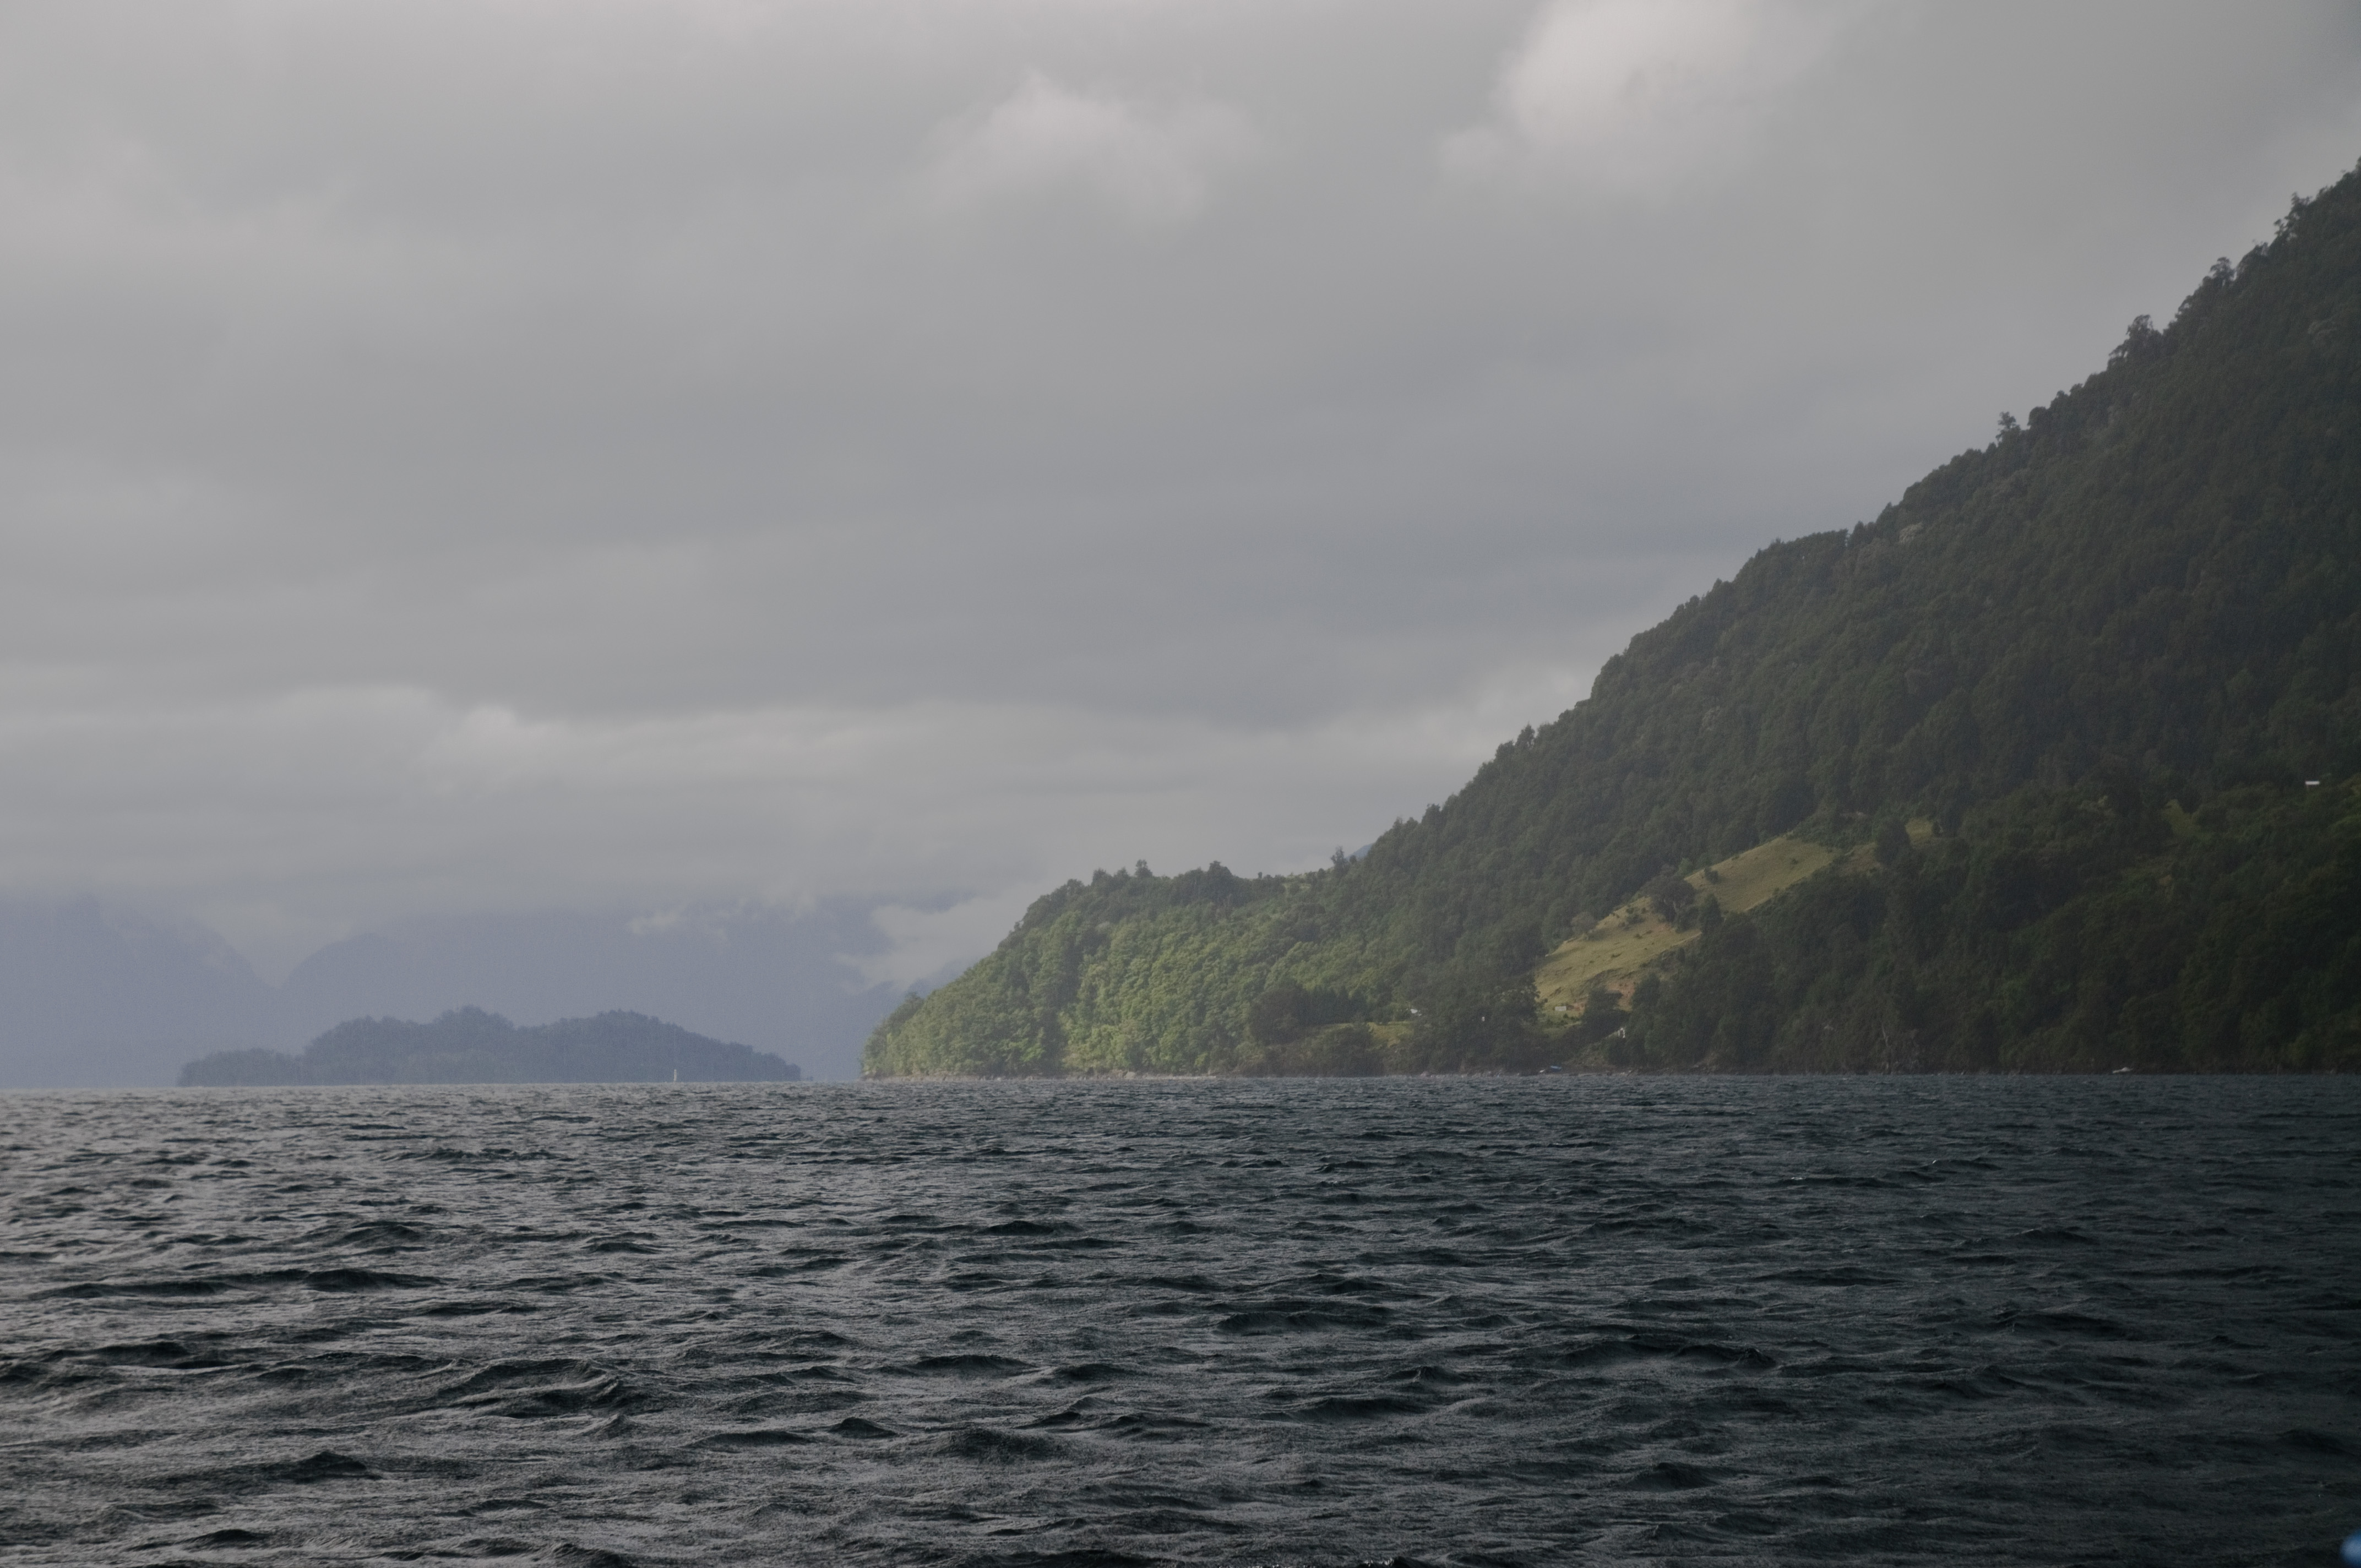
sea, coast, ocean, mountain, cloud, lake, cliff, vehicle, bay, fjord, nikon, terrain, chile, body of water, loch, d300, chiloe, landform, geographical feature, atmospheric phenomenon